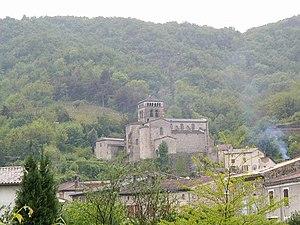
L’Église de Vion en Ardèche. L’Église (à l'exception de la nef) a été classé monument historique par arrêté du 1er avril 1910.
Cet article recense les monuments historiques de l'Ardèche, en France. Pour les monuments historiques de la commune de Bourg-Saint-Andéol, voir la liste détaillée des monuments historiques de Bourg-Saint-Andéol
L'église Saint-Martin est une église située à Vion, en France.
Cet article recense les monuments historiques français classés en 1910.
Vion est une commune française située dans le département de l'Ardèche, en région Auvergne-Rhône-Alpes.